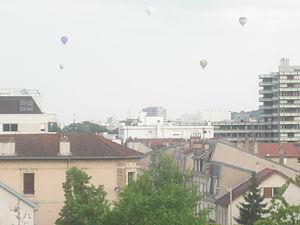
Vol de mongolfières au-dessus de Nancy, en mai 2011. A l'extrême droite, on aperçoit une partie de la tour de la résidence du Clos de Médreville réalisée par Henri Prouvé dans les années 1960.
Henri Prouvé est un architecte français né en 1915 à Nancy, décédé en Allemagne, près de Fribourg, le dimanche 1ᵉʳ avril 2012.